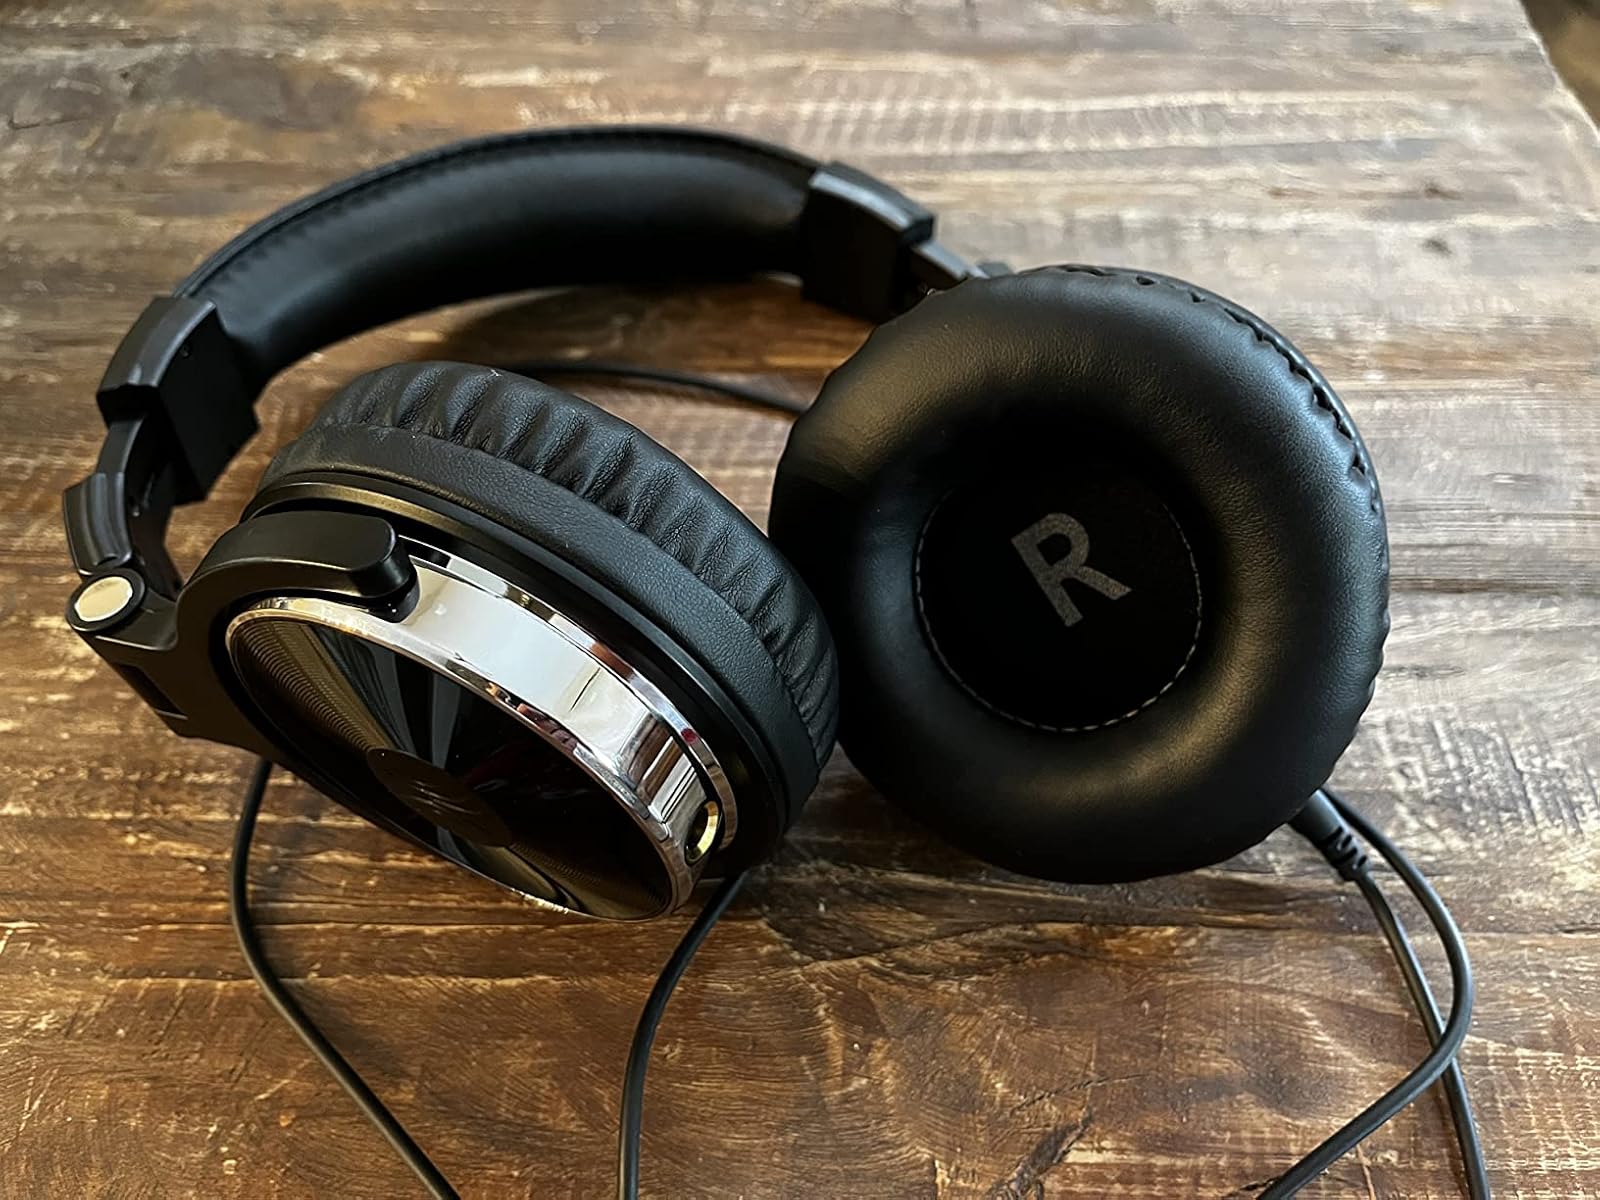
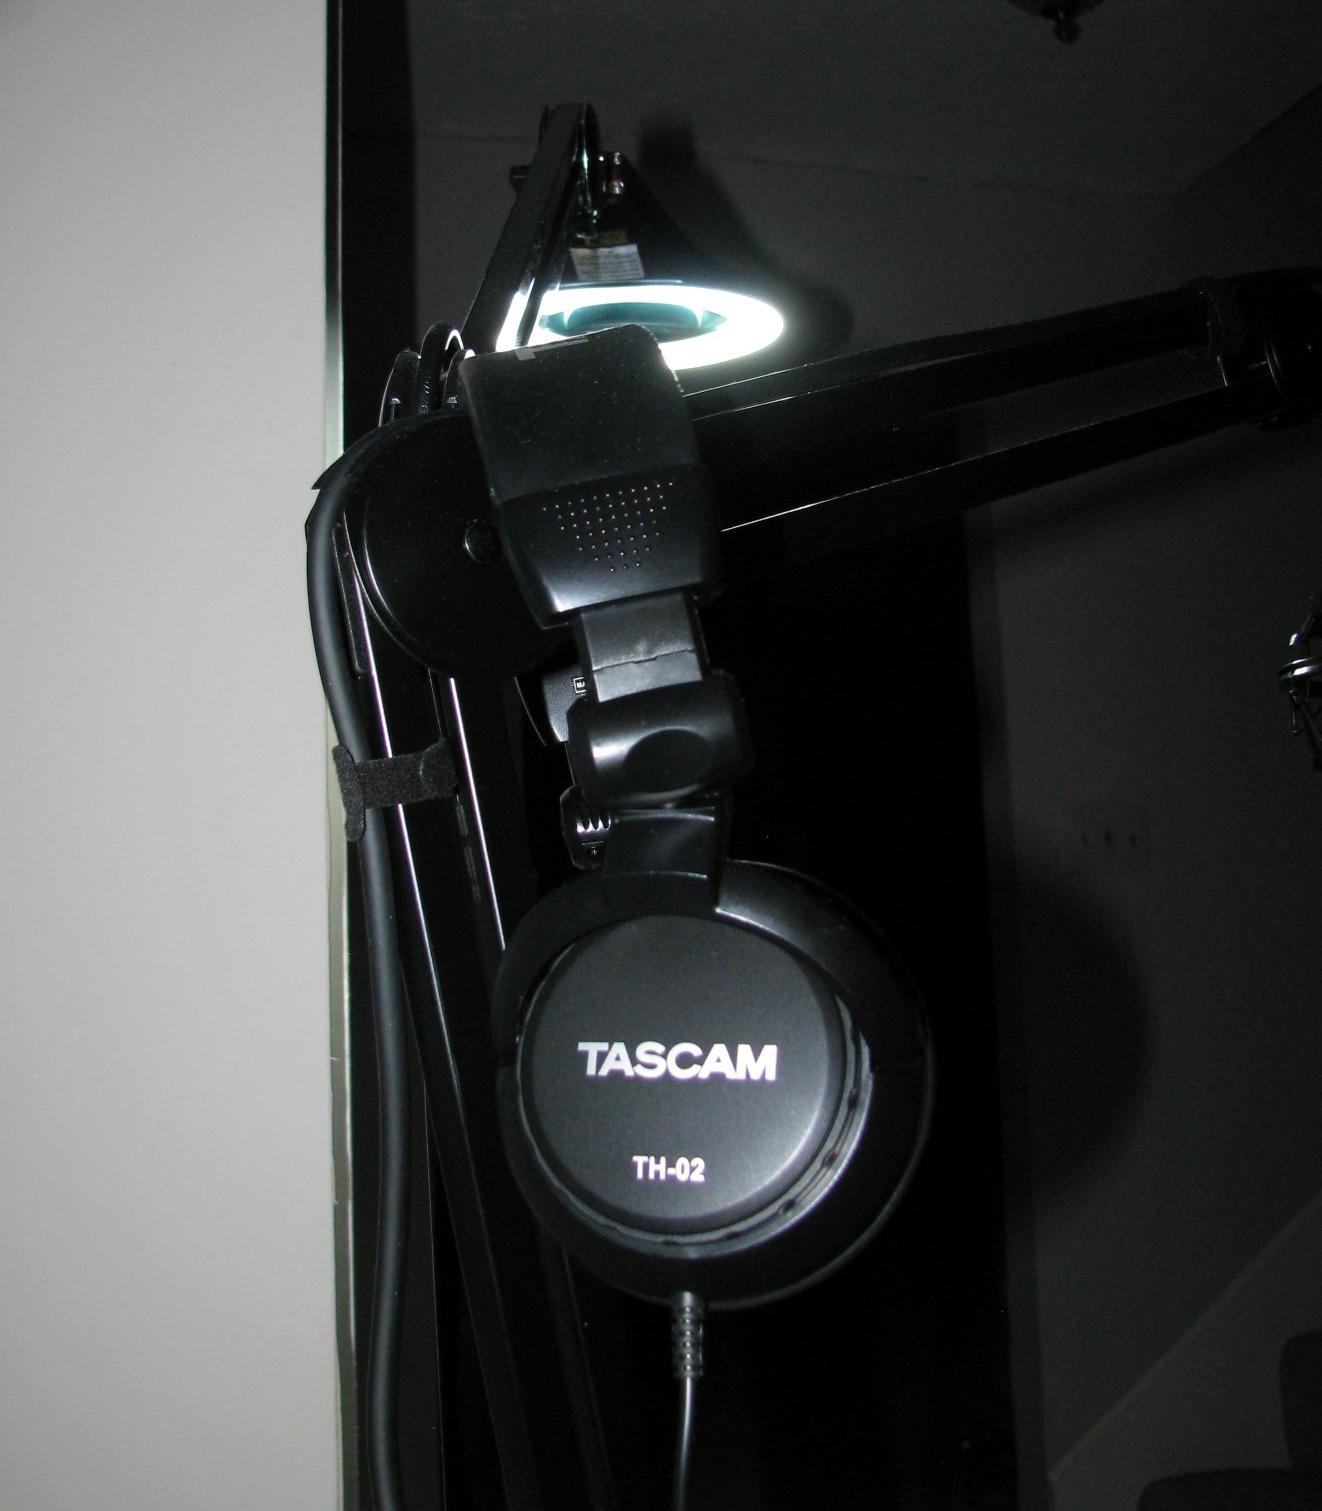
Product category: headphones
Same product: no